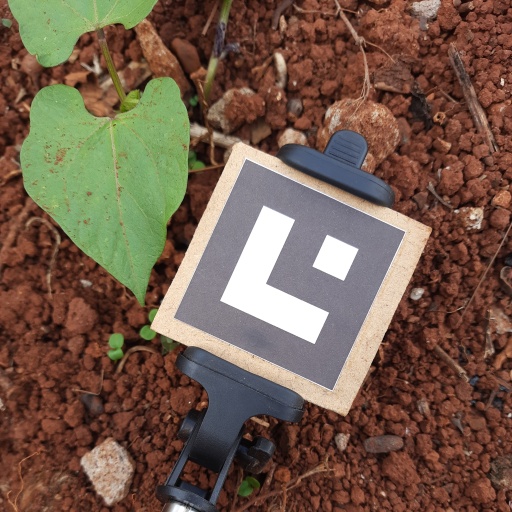
Observations: wavy surface, no eating holes, with soild dust, under shade